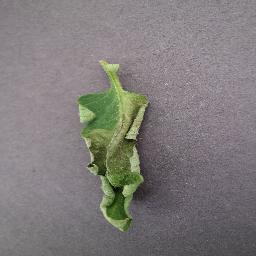
Label: Tomato___Late_blight